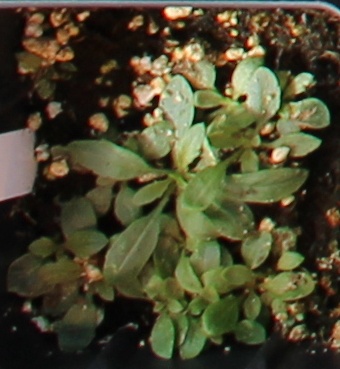
Label: Horseweed